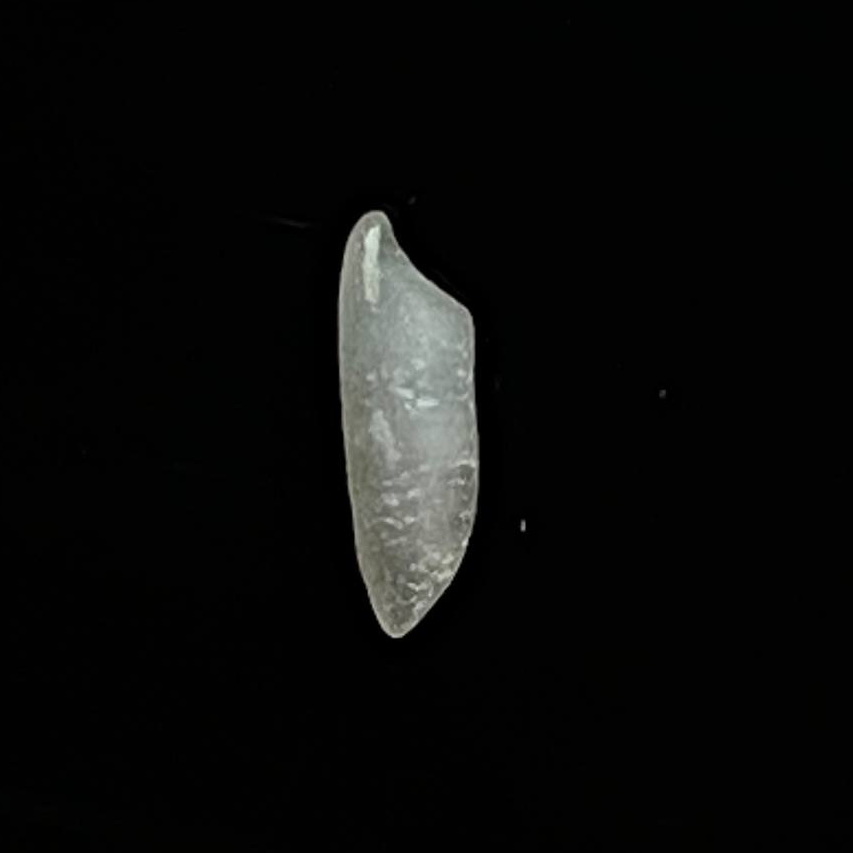
Rice variety: Shampakatari